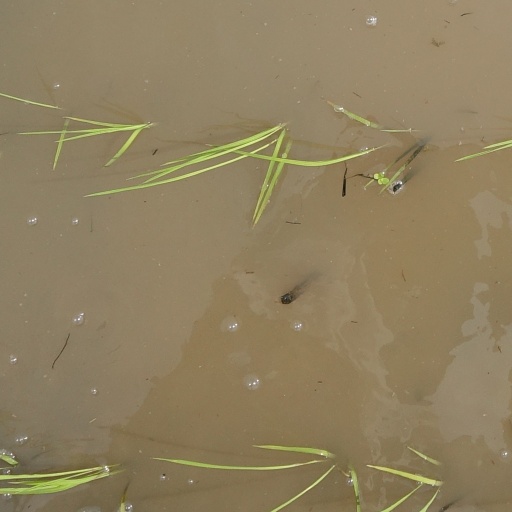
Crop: rice